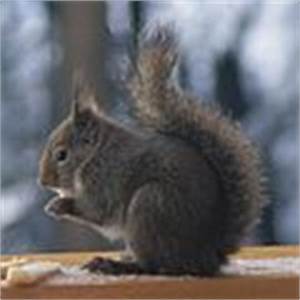
Label: squirrel